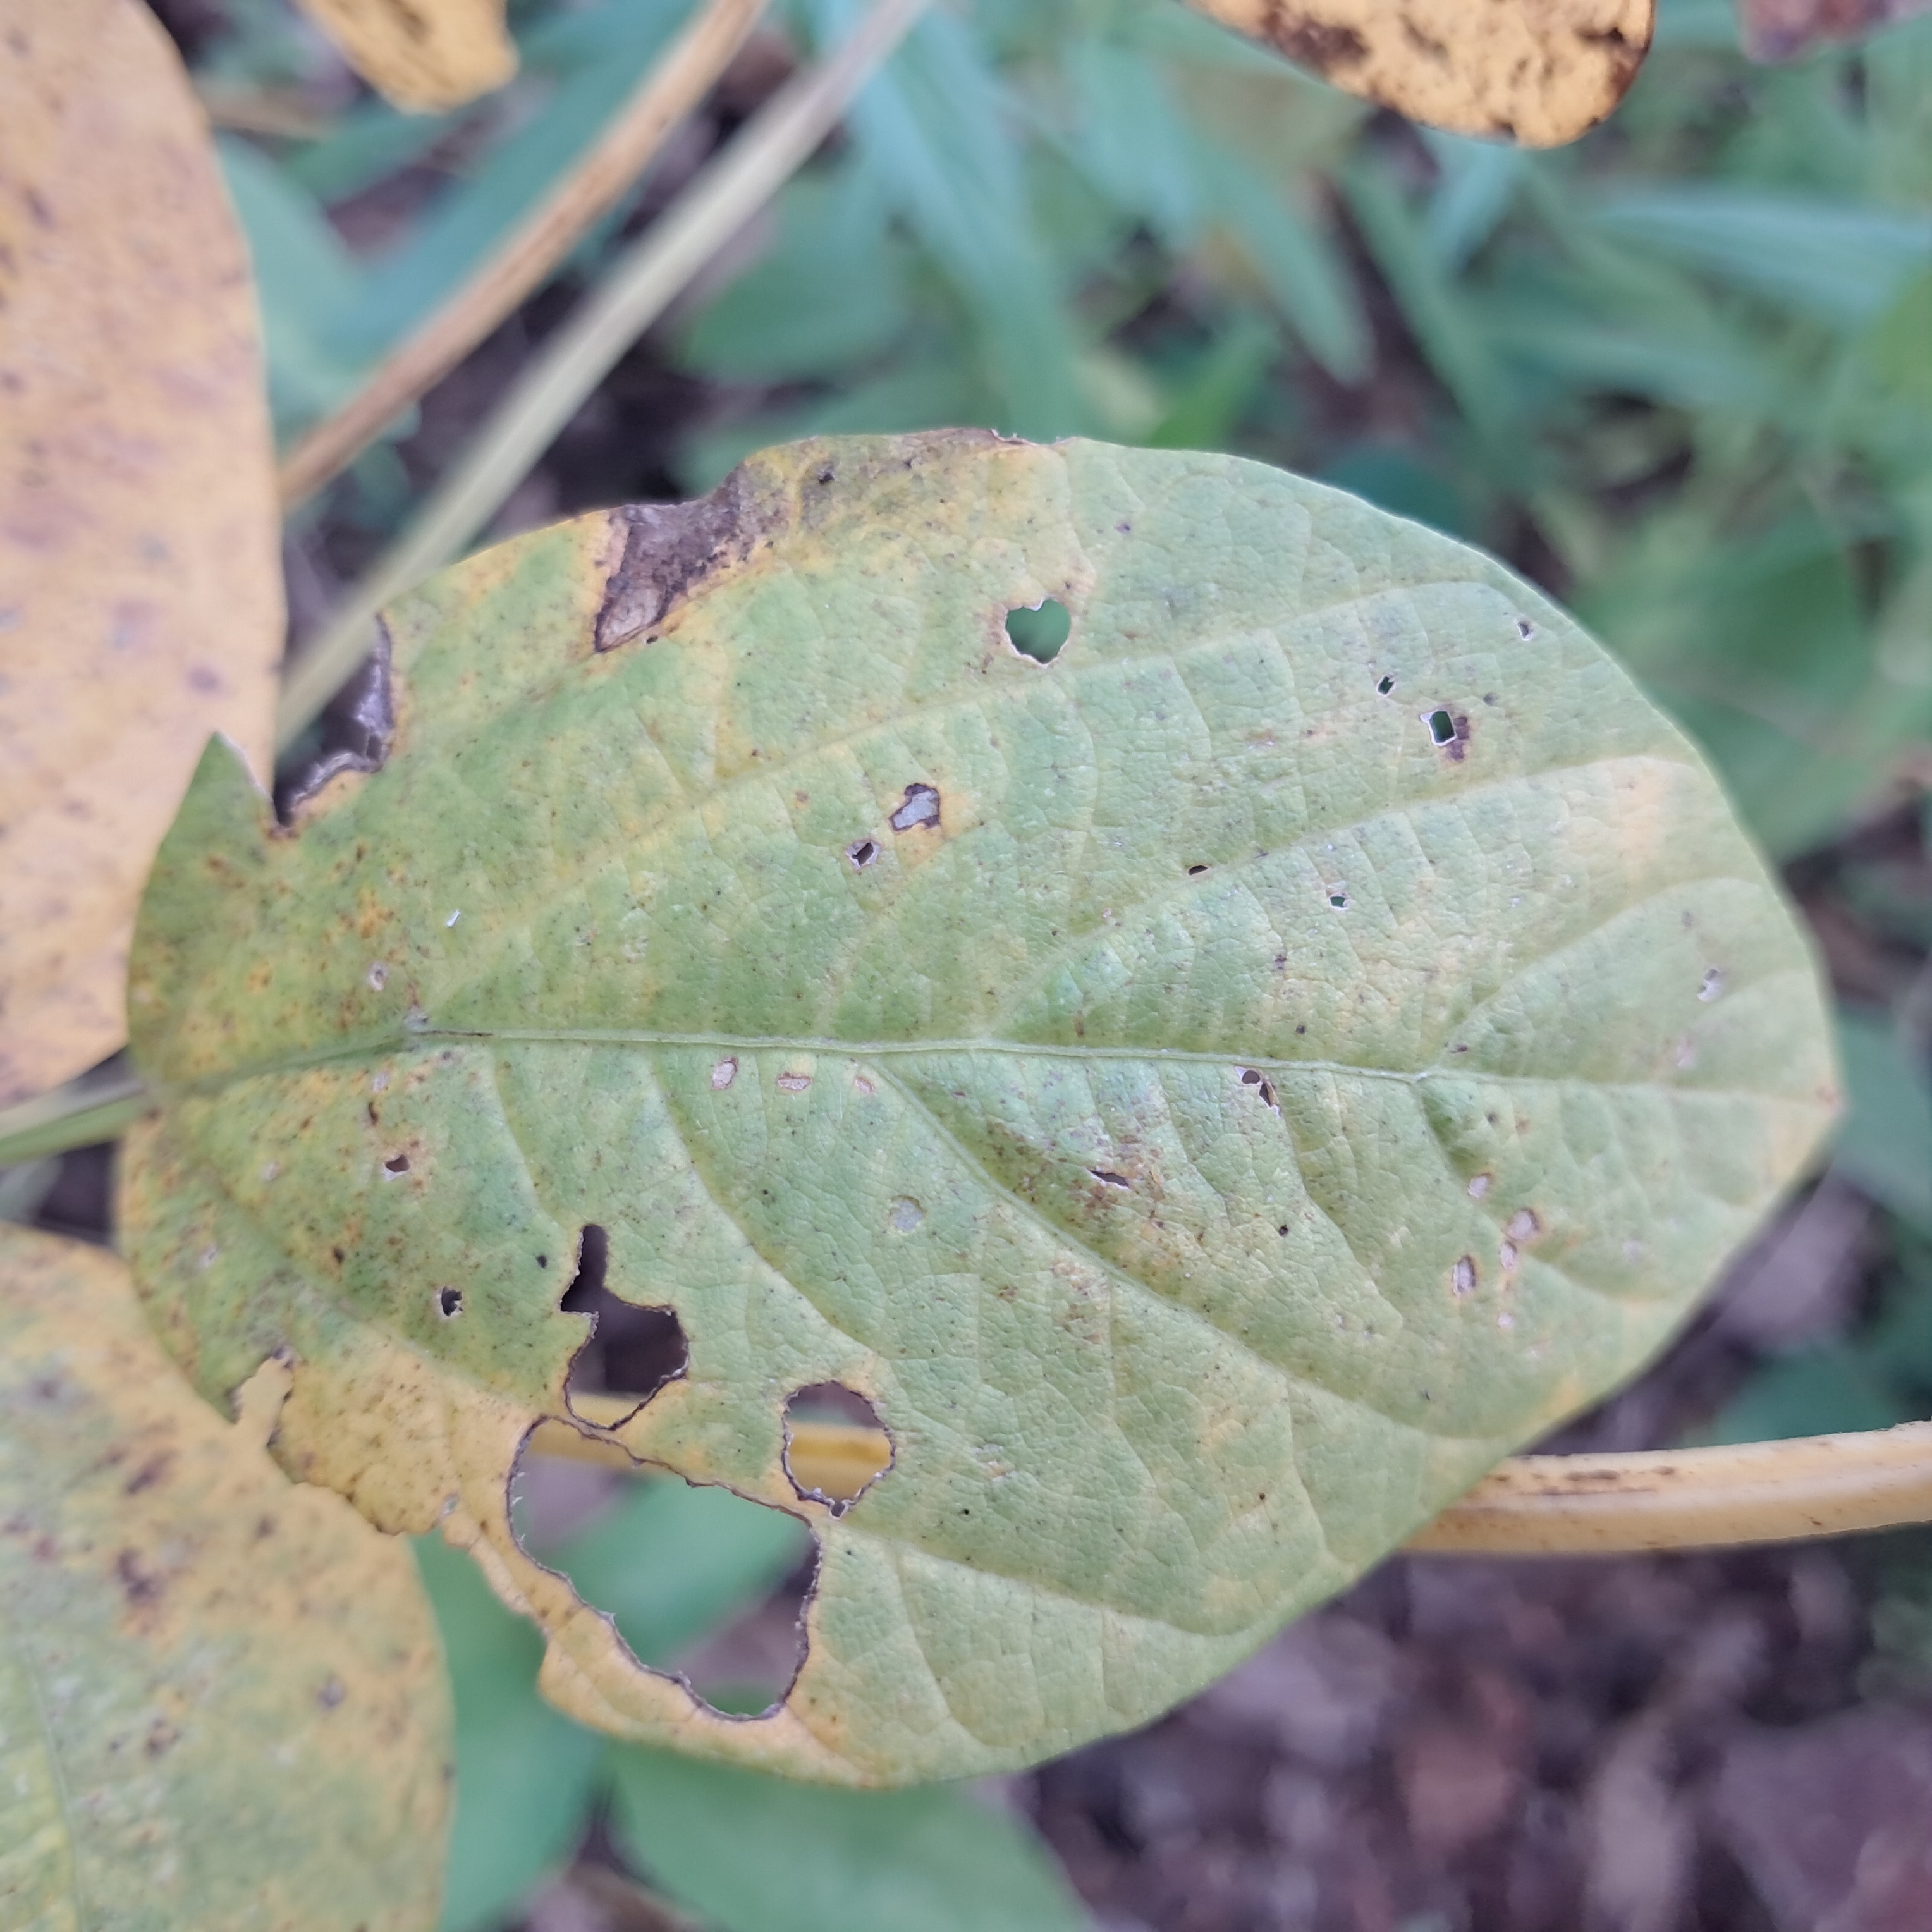
Label: Rust